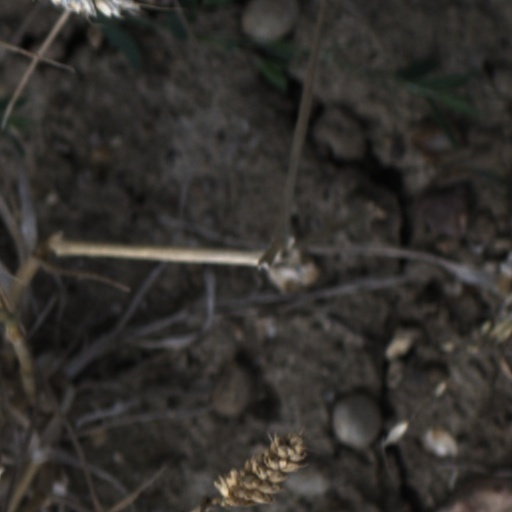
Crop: wheat